Niemierzyn Valley

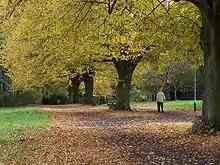
Jan Kasprowicz Park, located in the area of the valley.

Niemierzyn Valley (Polish: "Dolina Niemierzyńska"; German until 1945: "Nemitzer Talgrund", "Nemitzer Tal-Grund") is a valley in central western part of city of Szczecin, Poland.